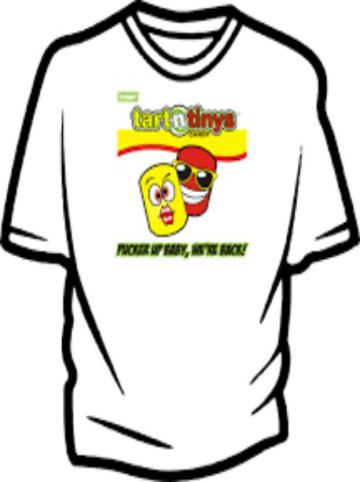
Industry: Food